Cytochrome P450 aromatic O-demethylase

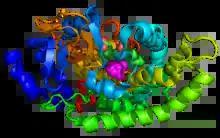
Crystal structure of gcoA (cartoon diagram) in complex with heme (green spheres) and guaiacol (magenta) based on .

Cytochrome P450 aromatic O-demethylase is a bacterial enzyme that catalyzes the demethylation of lignin and various lignols. The net reaction follows the following stoichiometry, illustrated with a generic methoxy arene: